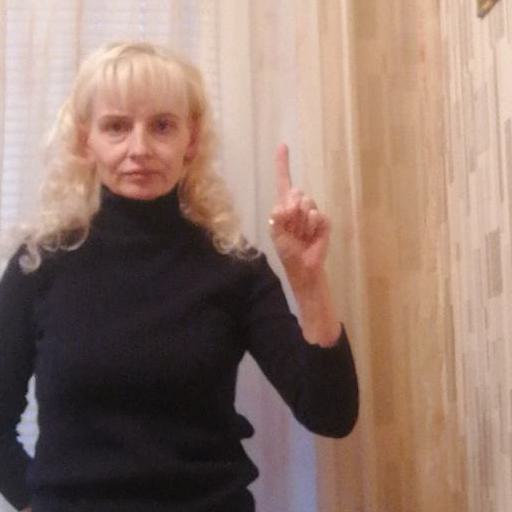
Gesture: one